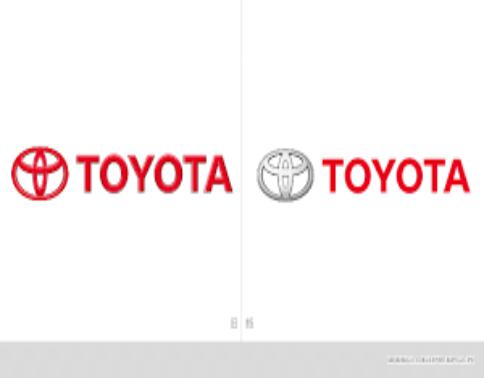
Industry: Transportation